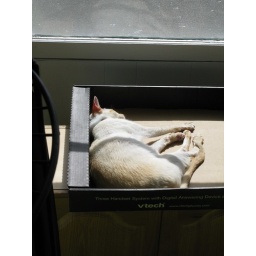
Ren sleeping in Max's window box